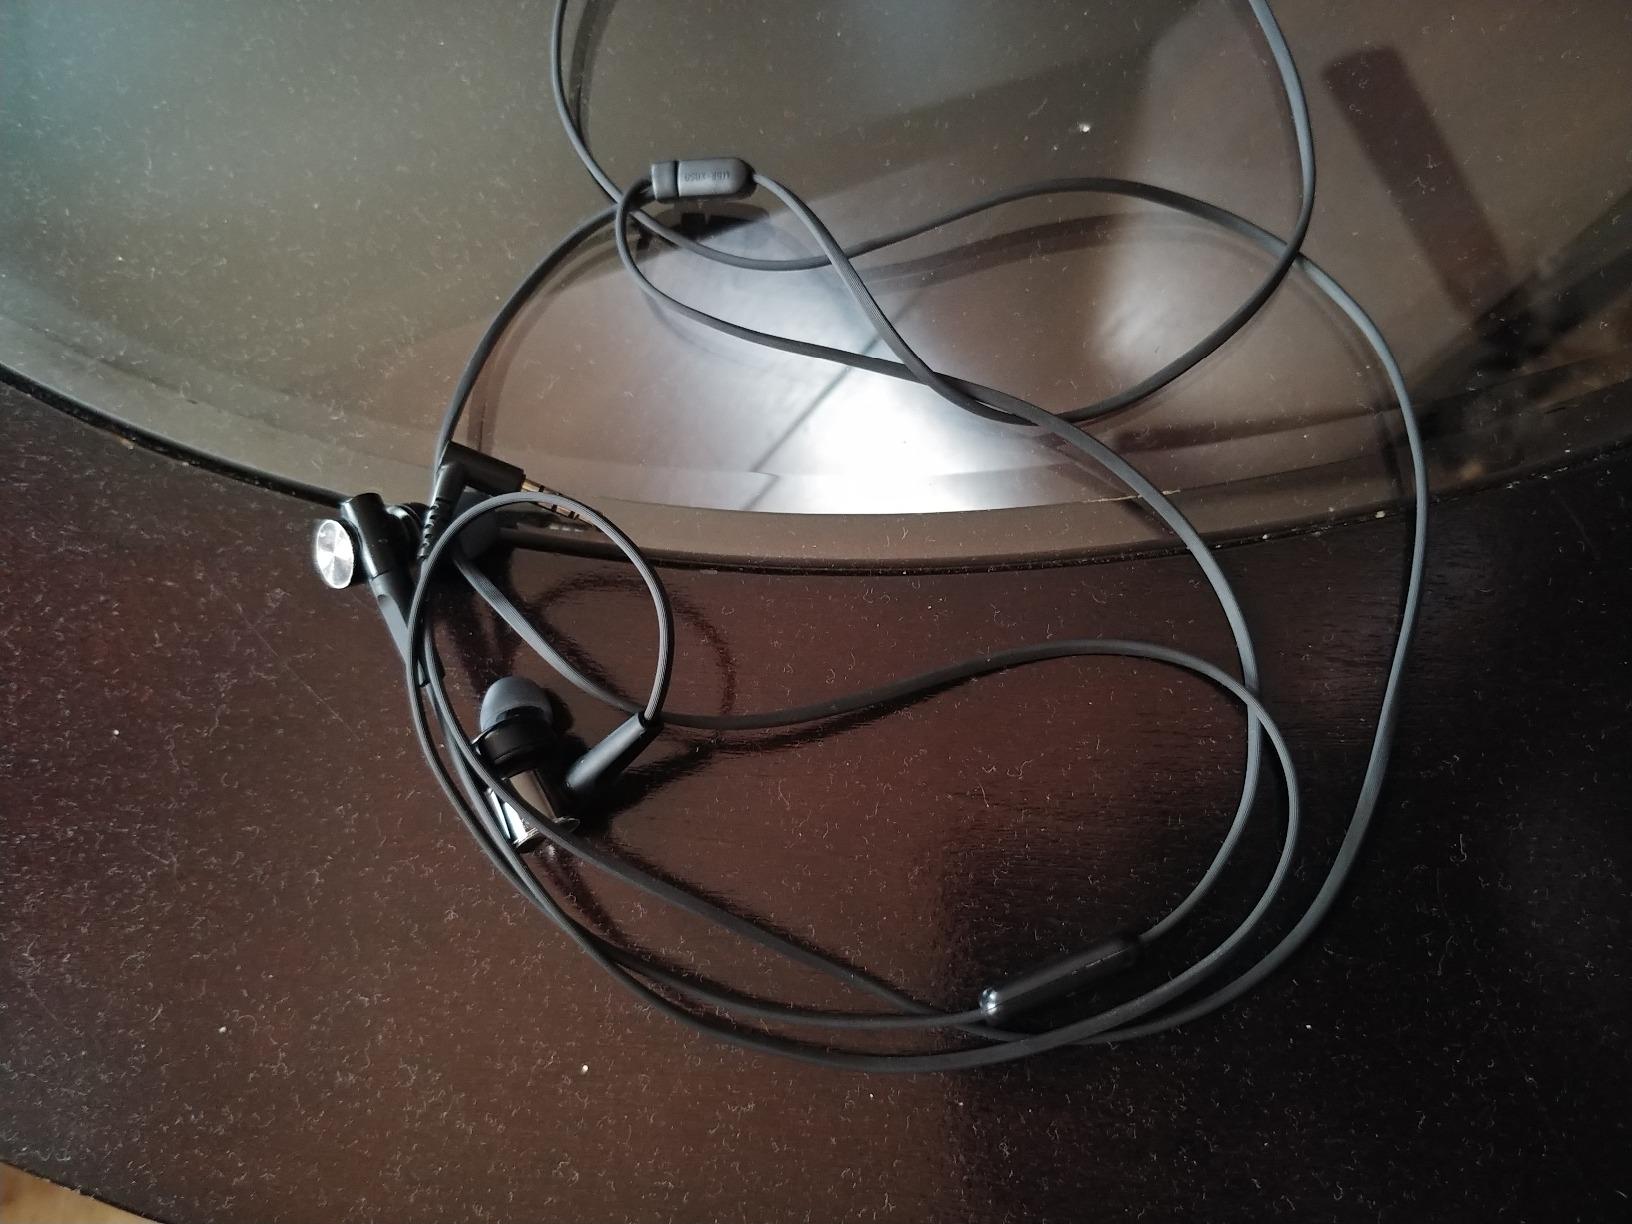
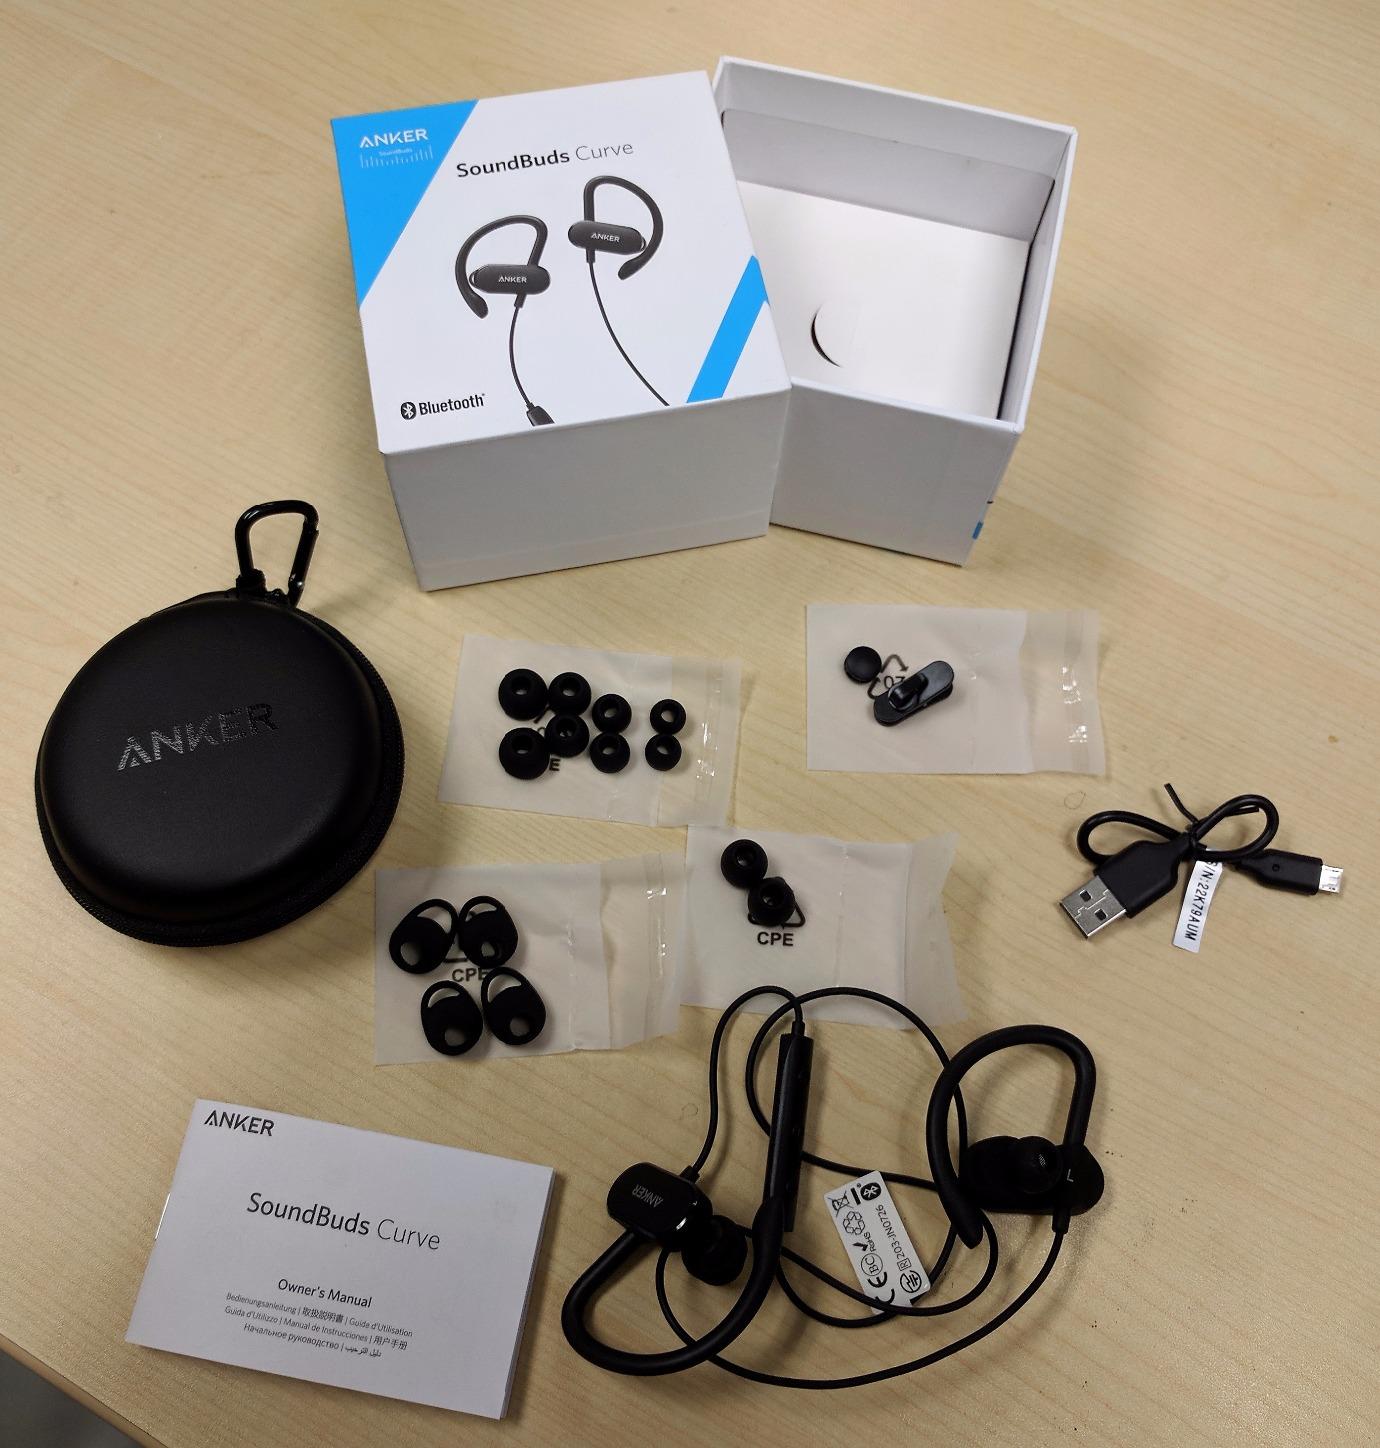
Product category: headphones
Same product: no